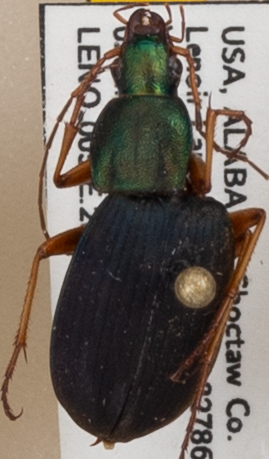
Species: Chlaenius aestivus
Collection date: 2021-06-02
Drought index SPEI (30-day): -0.608
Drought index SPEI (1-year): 1.382
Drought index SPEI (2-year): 1.69